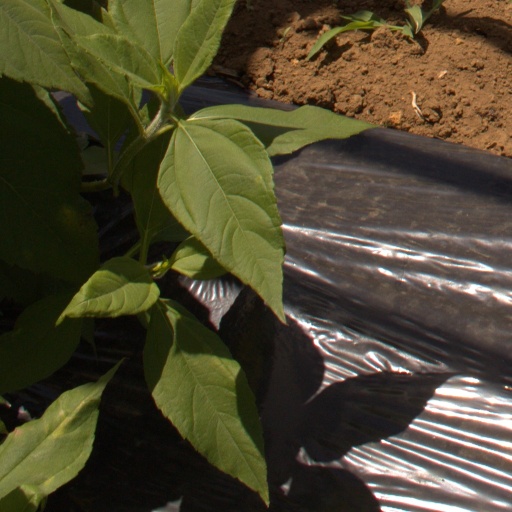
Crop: Jerusalem artichoke